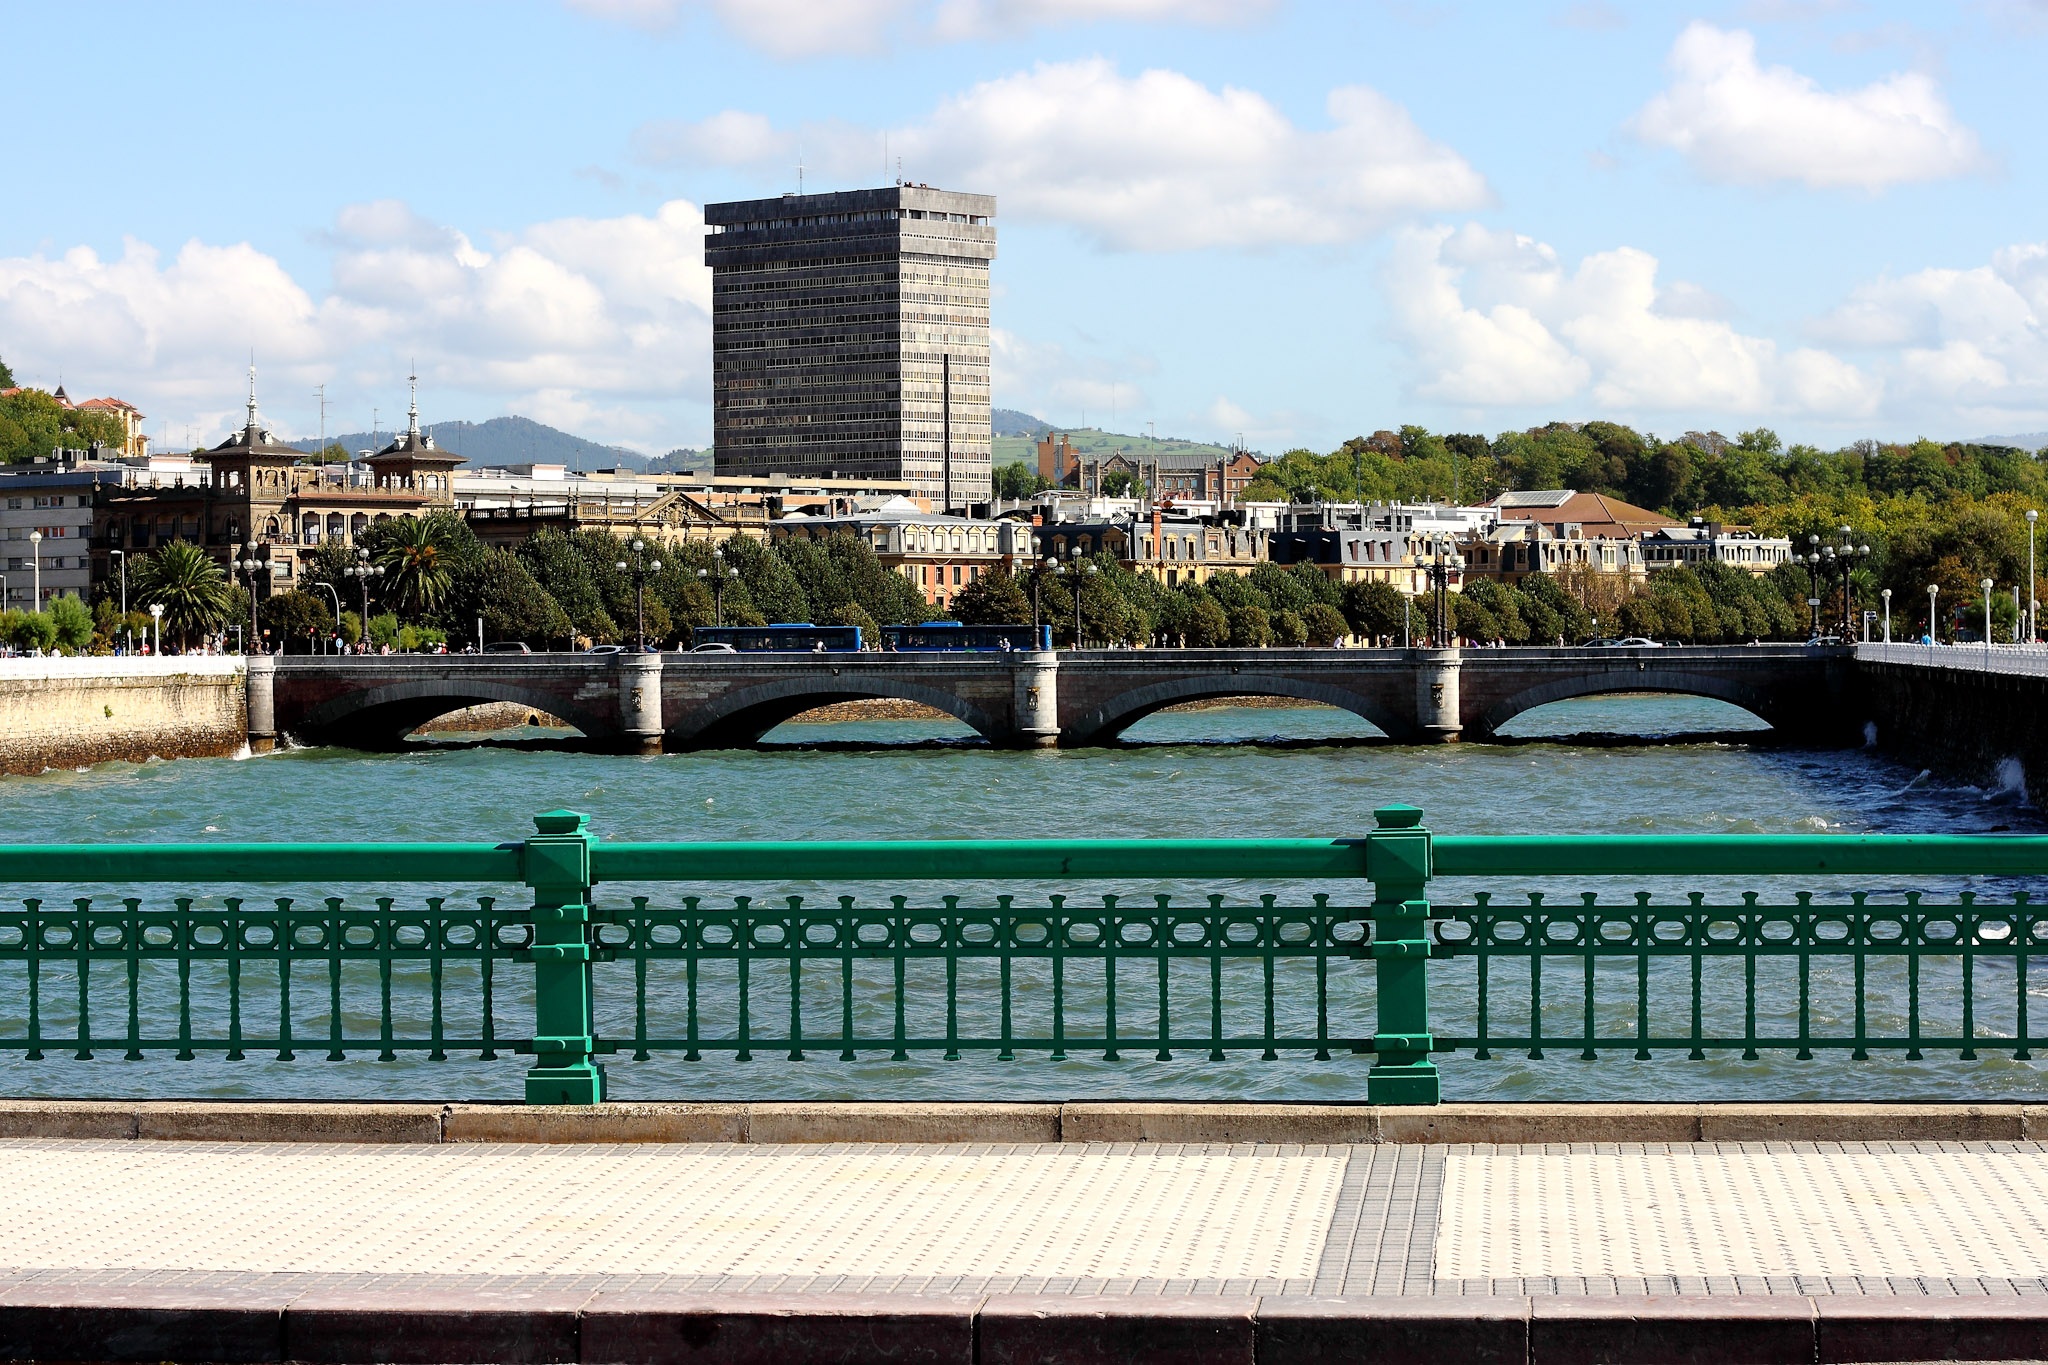
landmark, urban area, architecture, swimming pool, downtown, facade, palace, skyline, stadium